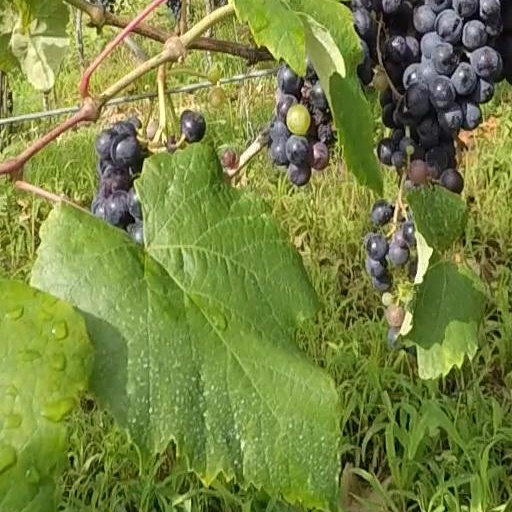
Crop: grape